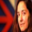
Label: woman